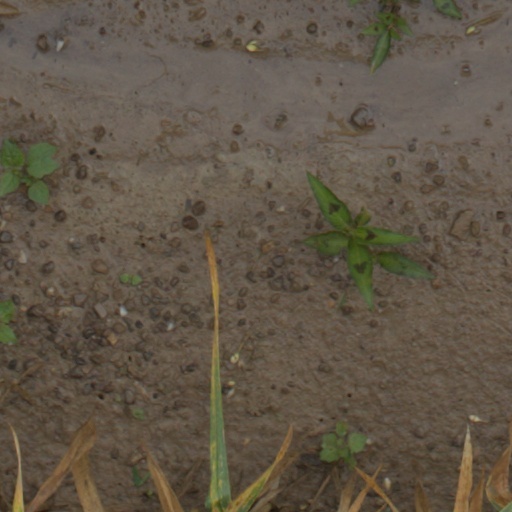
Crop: wheat